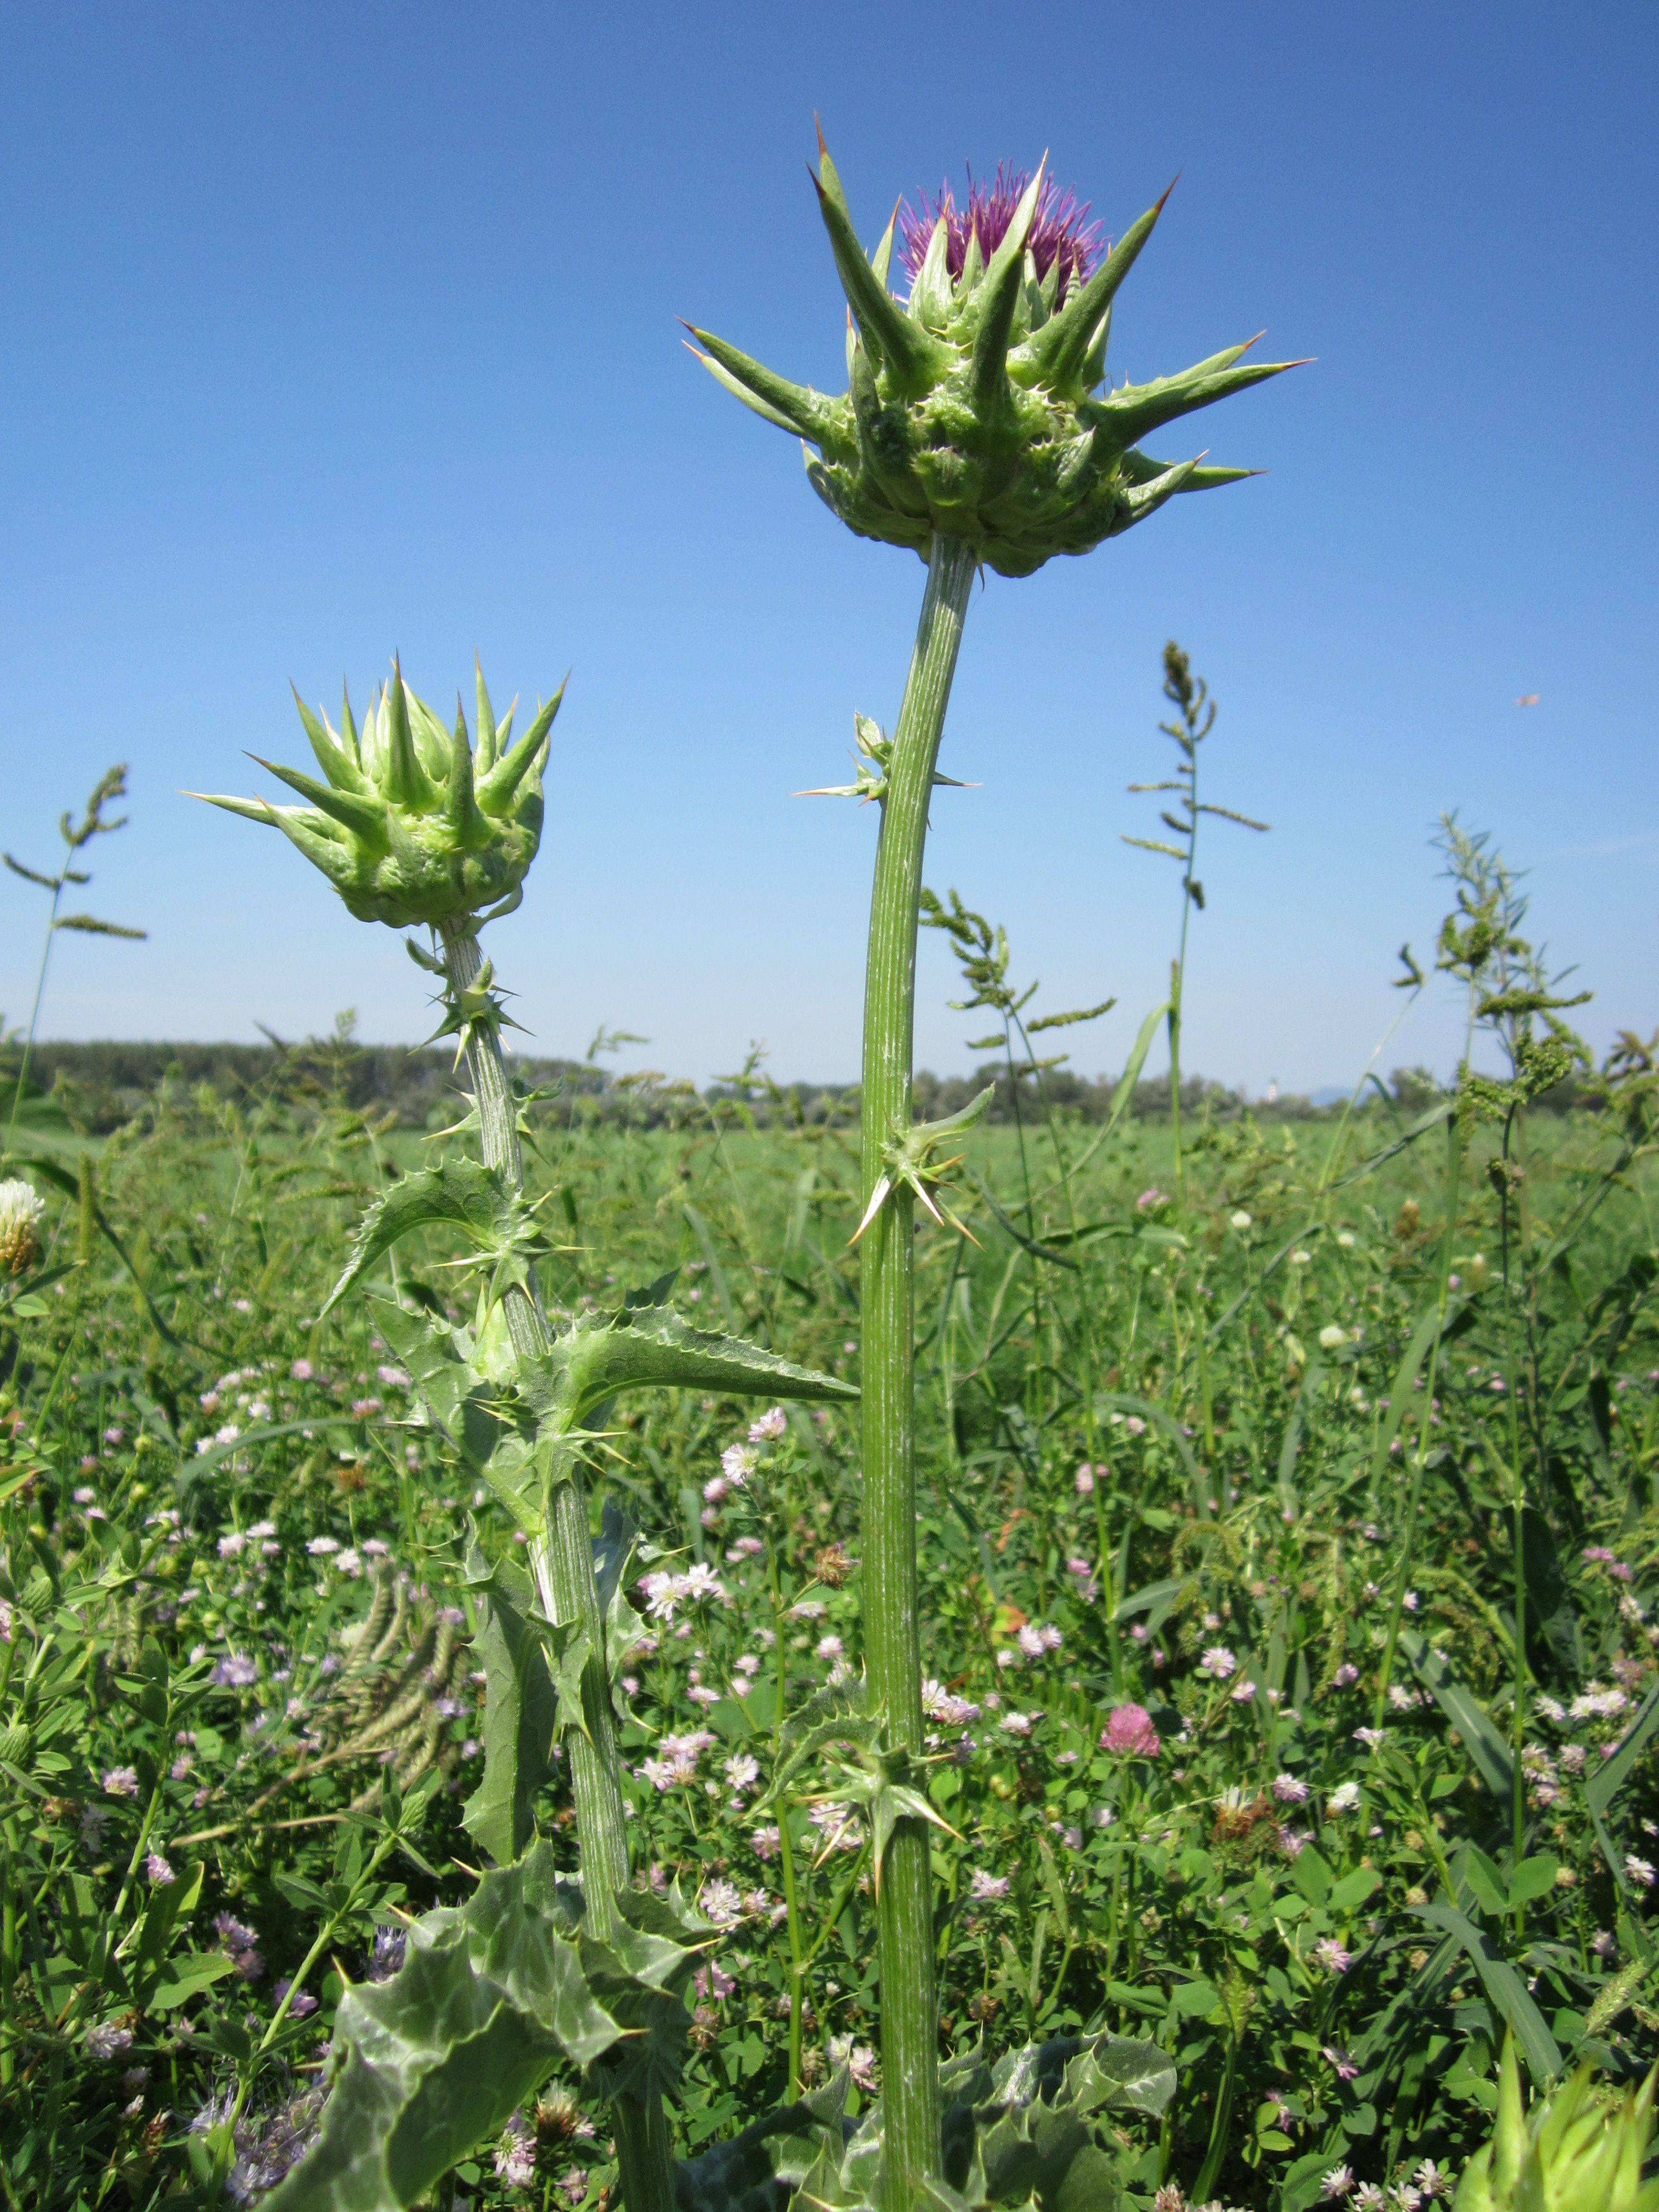
plant, field, meadow, prairie, flower, food, produce, vegetable, crop, botany, agriculture, flora, wildflower, thistle, milk thistle, flowering plant, daisy family, silybum, silybum marianum, annual plant, cardus marianus, blessed milk thistle, marian thistle, mary thistle, saint mary's thistle, mediterranean milk thistle, variegated thistle, scotch thist, land plant, artichoke thistle